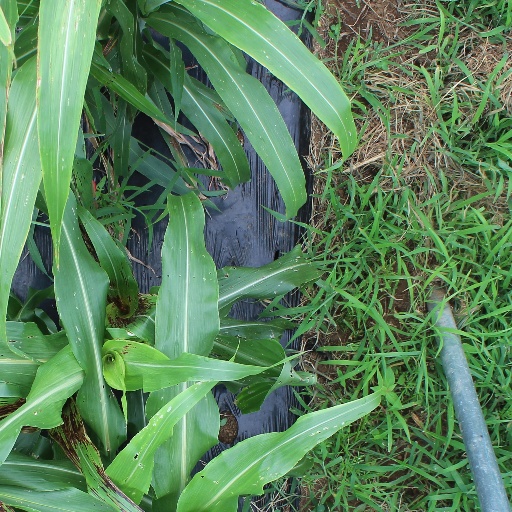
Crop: sorghum